Bibliothèque de Genève

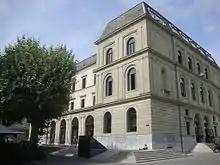
La Musicale

La Musicale, previously known as the "Bibliothèque musicale de la ville de Genève", is Geneva's specialist music library, open to all. It is located near the Conservatoire, the Victoria Hall and the Grand Théâtre, on the first floor of the Maison des arts du Grütli. It has about 50,000 music scores (classical, jazz, rock, world music...), as well as relevant books and journals, and posters and concert programmes going back to the 19th century.